Elovdol Glacier

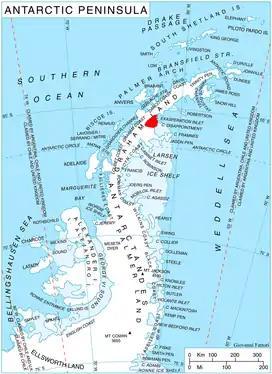
Location of Aristotle Mountains on the Antarctic Peninsula.

Elovdol Glacier is the 8 km long and 3 km wide glacier in Arkovna Ridge, Aristotle Mountains on Oscar II Coast in Graham Land. It flows 6 km eastwards, then turns southeast to join Mapple Glacier. The feature is named after the settlements of Elovdol in Western Bulgaria.